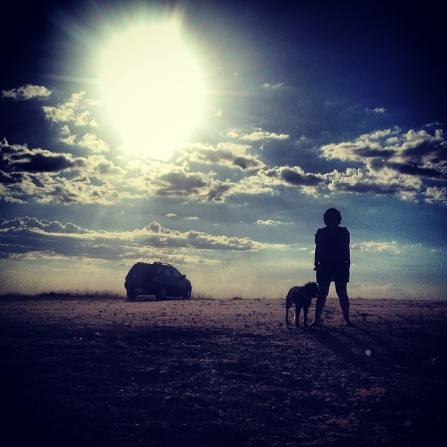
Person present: Yes